The King and the Mockingbird

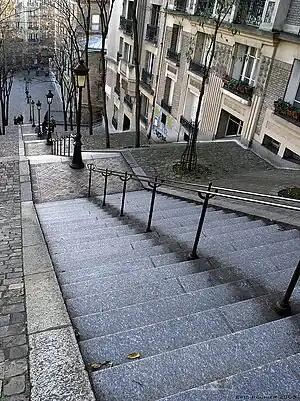
The long staircases in the film recall the walk down the Rue Foyatier in Montmartre, Paris

The castle, presiding over a city, has been compared to a "Neo-Sacré-Cœur", this basilica being the highest point of Paris, presiding over the city from the top of Montmartre. The visual style is painterly, with strong perspective, recalling surrealist artists, most notably Giorgio de Chirico, but also Yves Tanguy, friend of Prévert's youth. See this article for a sampling of scenes.